Defense of Van (1915)

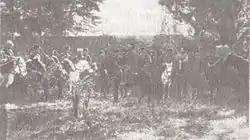
On 17 May, Russian cavalry and a detachment of Russian Armenian volunteers arrived to relieve the Armenian garrison of Van

Armenian civilian forces fought in two disconnected sets of battles inside the city of Van. These battles were in the "Old City" (Kale District) and in the "Garden City" (Aygestan). The conflict in Garden City consisted of skirmishes along the Armenian and Muslim quarters. Both sides had fortified buildings and trenches along the opposite side. The Armenian church at Arak was burned by Djevdet's forces. The initial line was held by Armenian civilian forces throughout the conflict. As part of their strategy, they also attacked the nearby Ottoman barracks, but besides this, they did not take much offensive action. Though enemy artillery was largely ineffectual, they had superiority in men and arms.